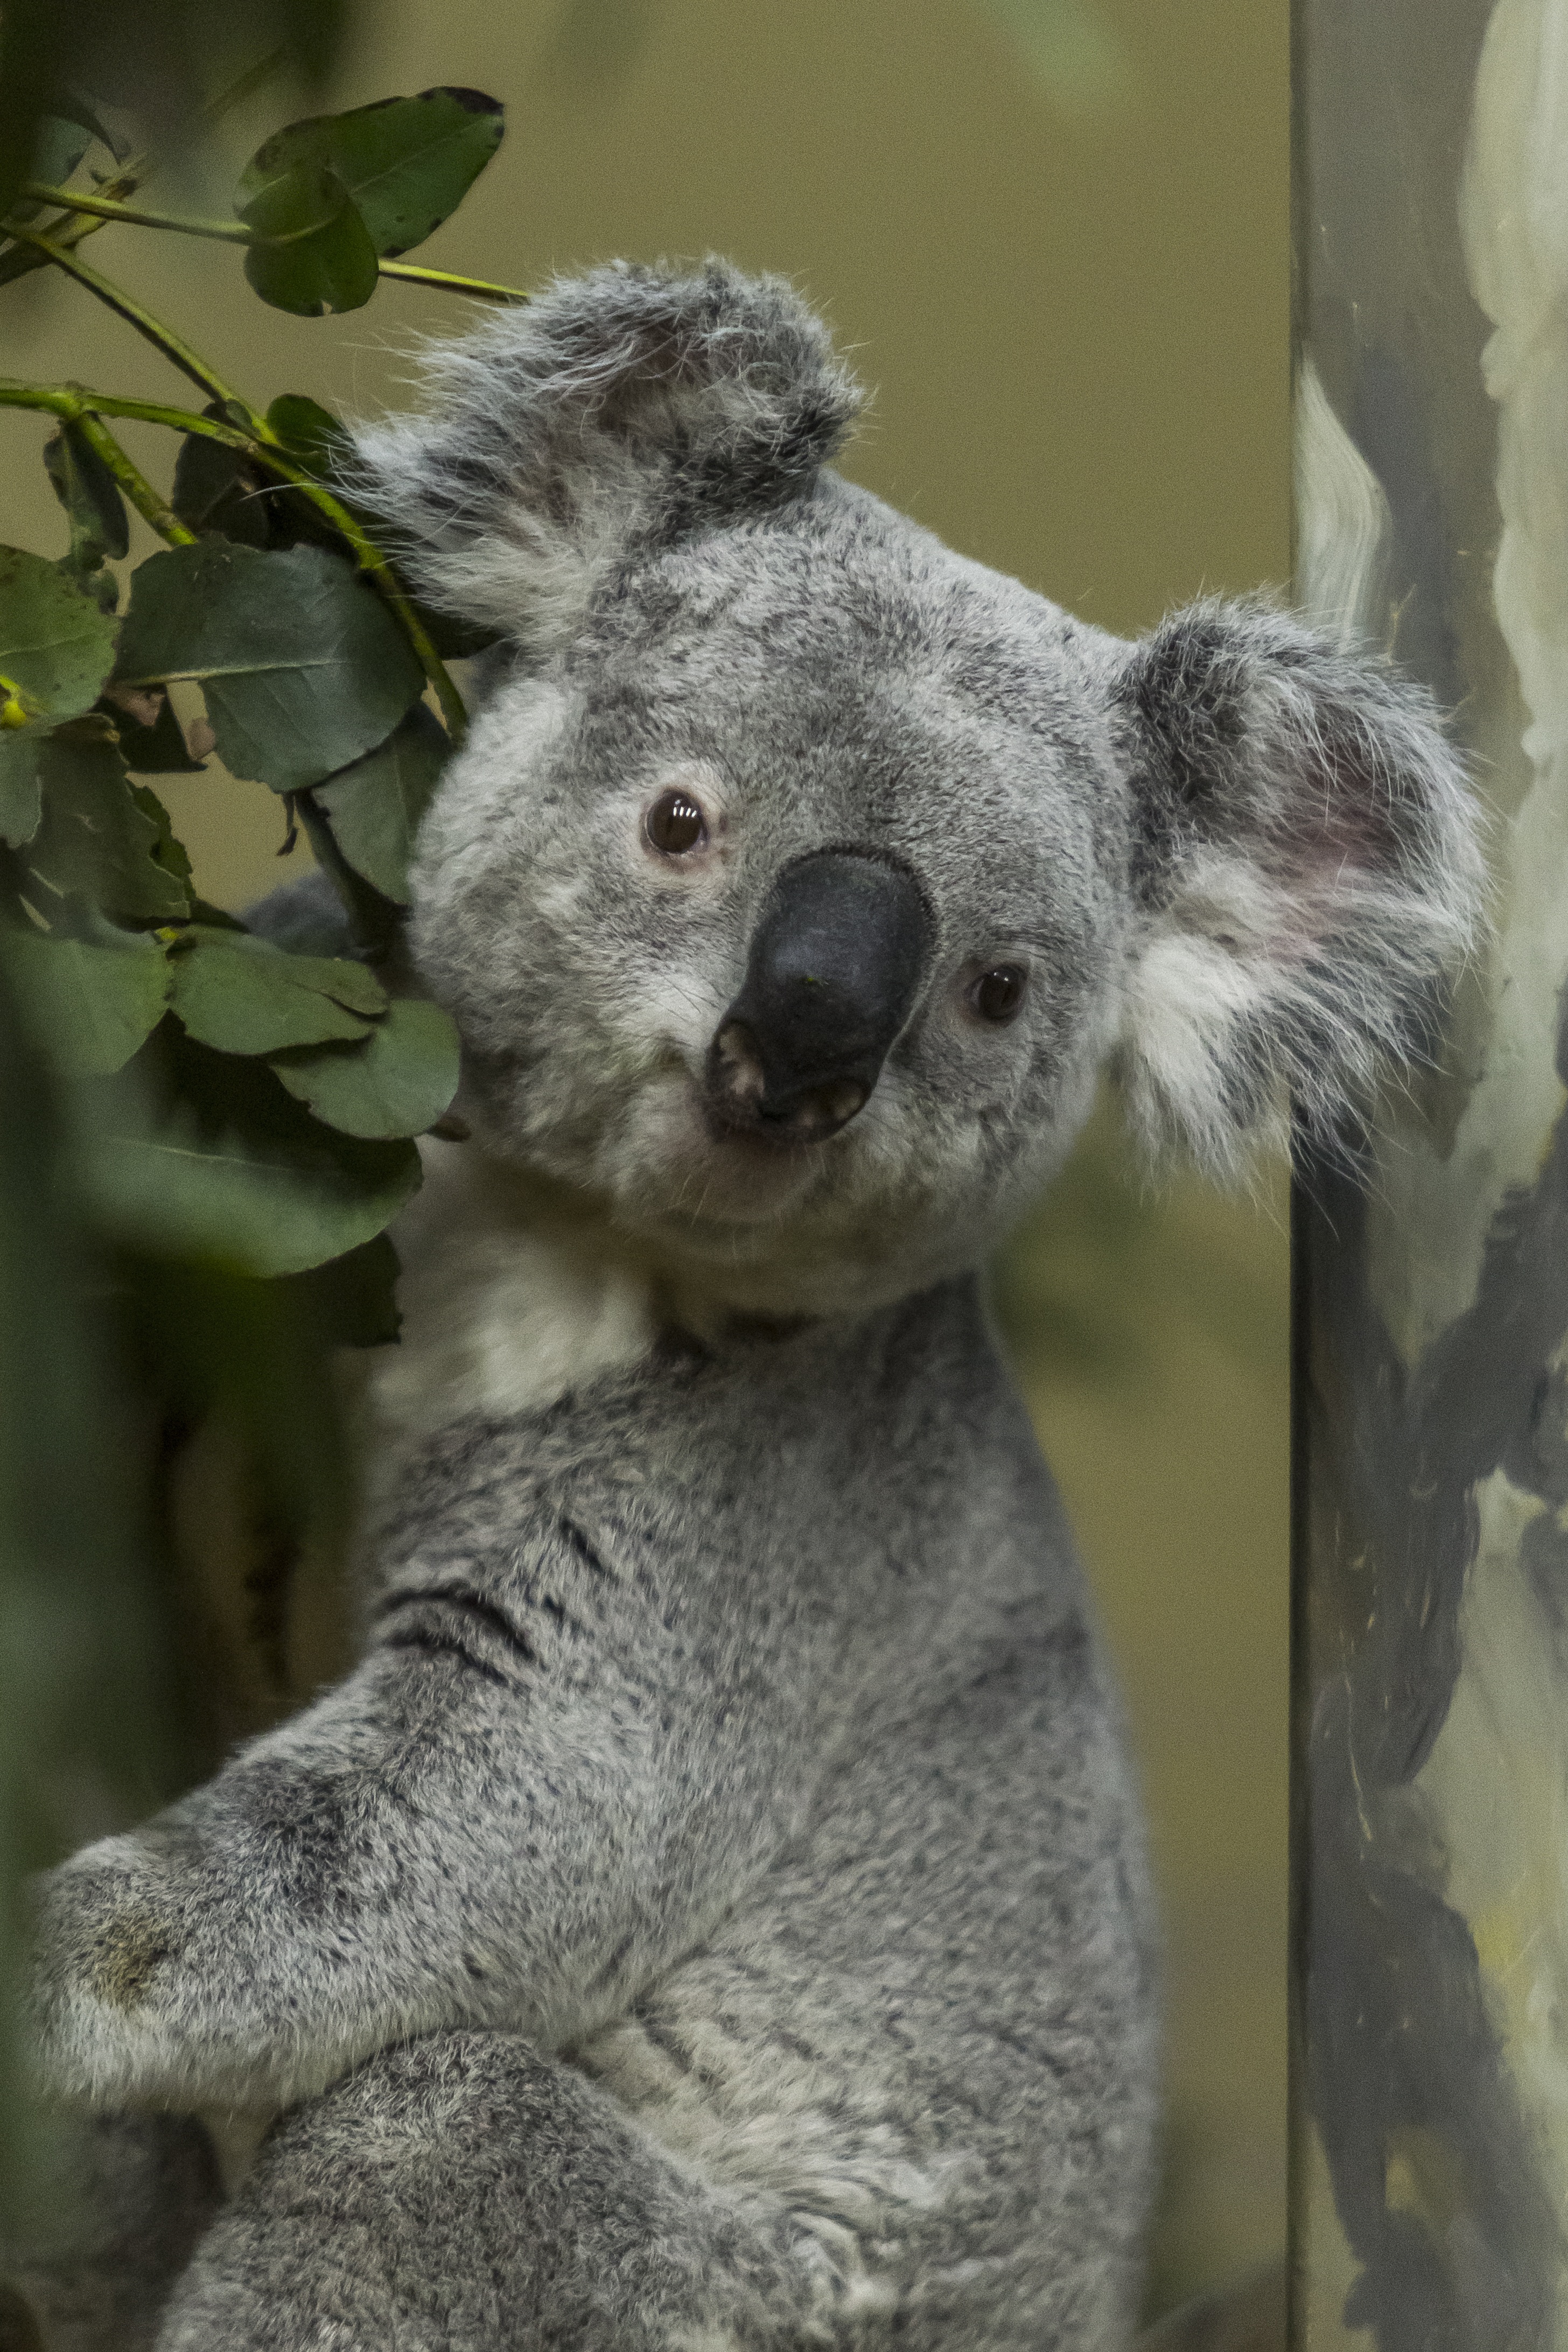
tree, nature, branch, leaf, animal, cute, bear, wildlife, wild, zoo, fur, natural, mammal, gray, fauna, climb, australia, native, eucalyptus, lazy, grey, furry, endangered, vertebrate, sanctuary, budapest, hungary, icon, cuddly, species, koala, marsupial, outback, aussie